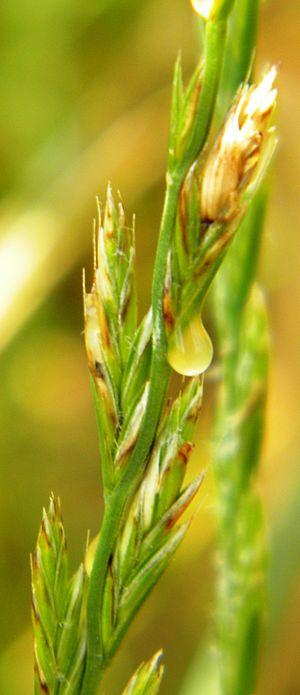
Lolium multiflorum avec mielat du à Claviceps purpurea